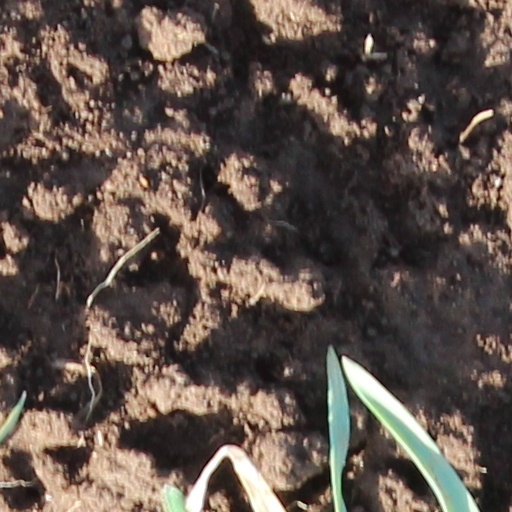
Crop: wheat